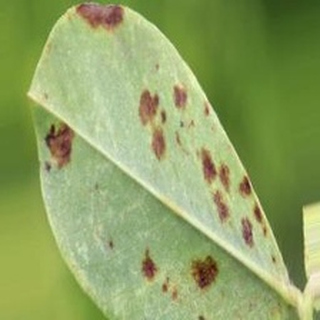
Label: groundnut_rust